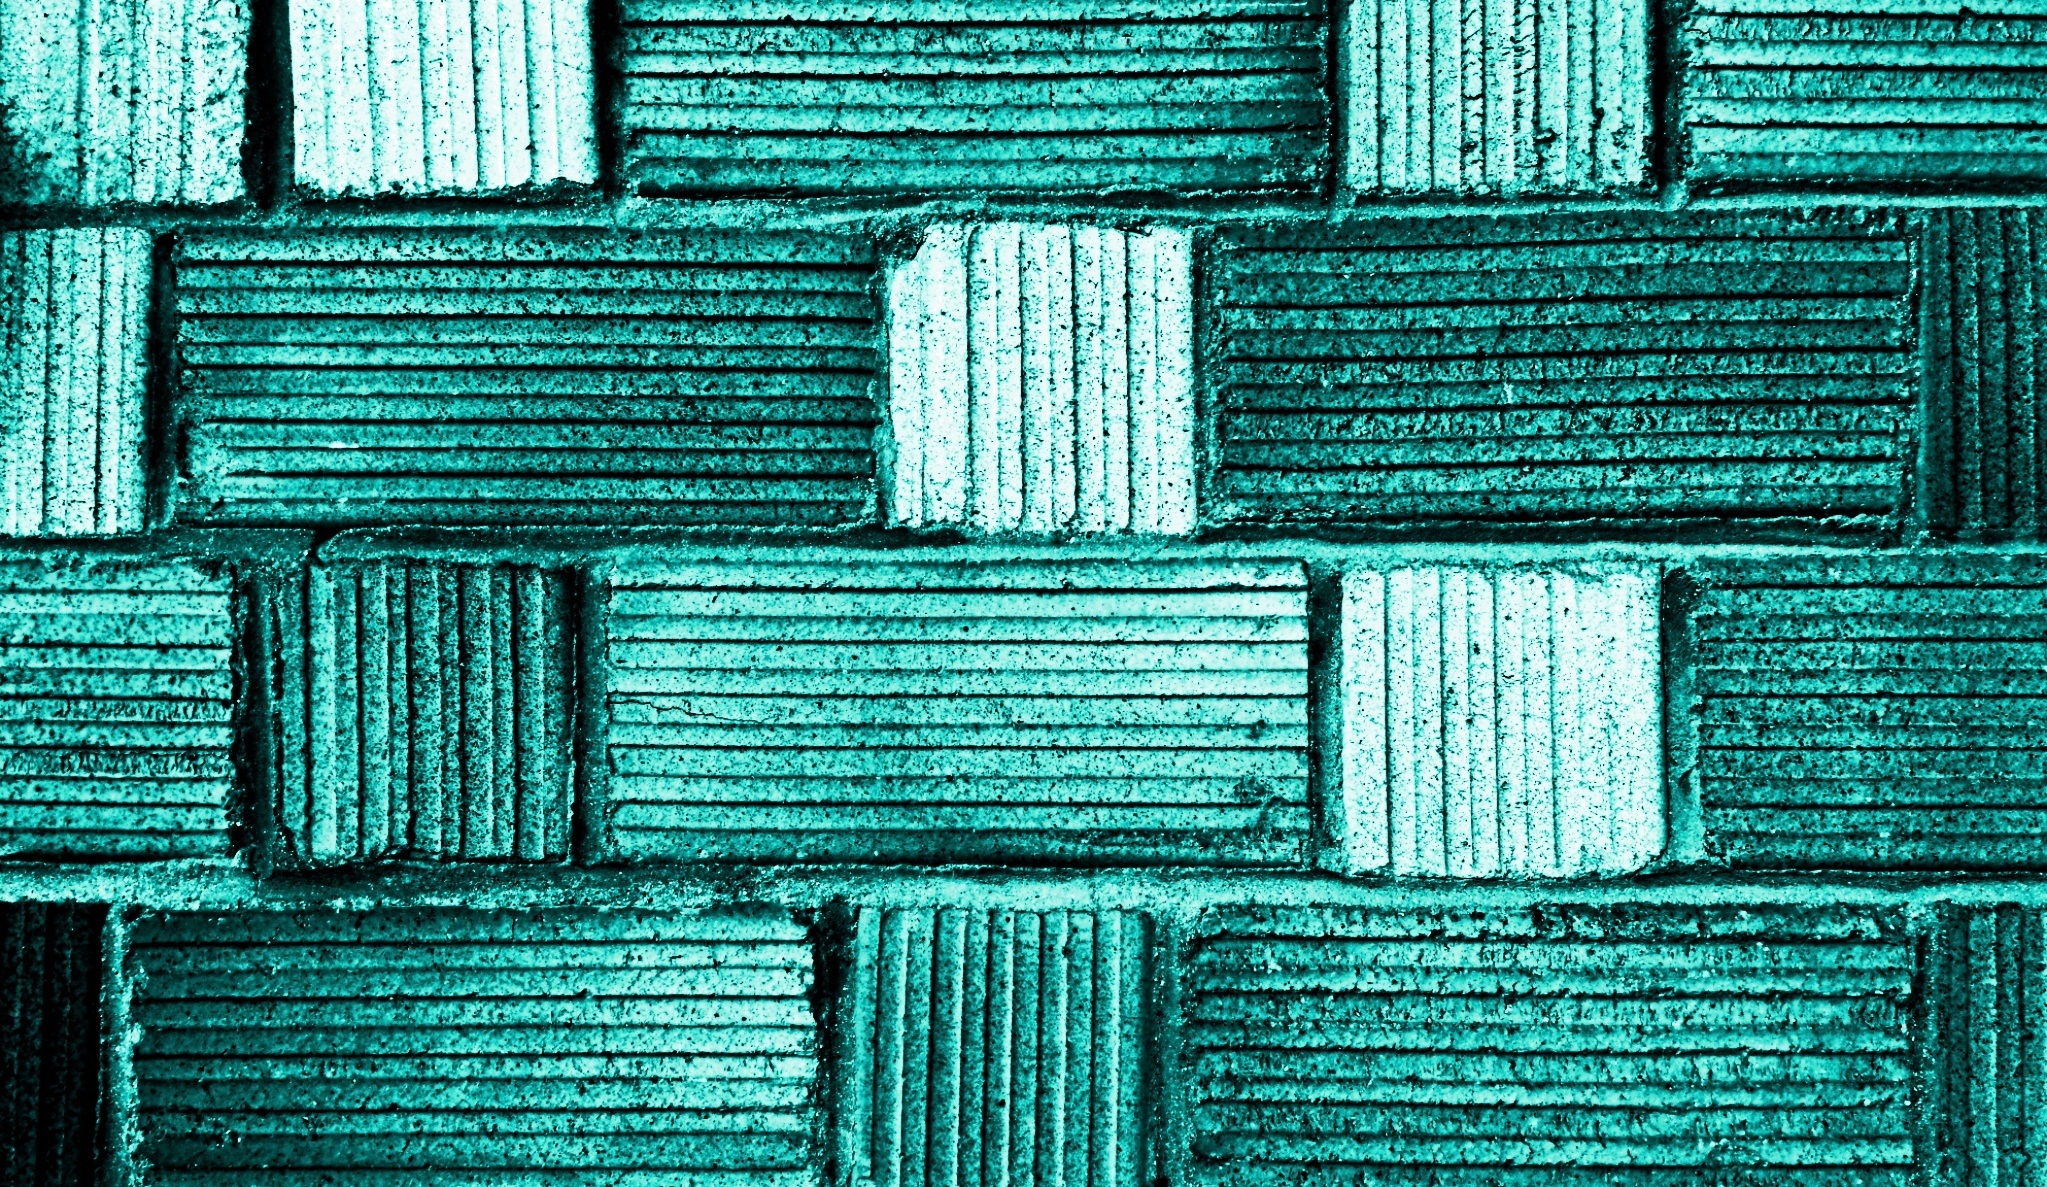
architecture, structure, vintage, retro, texture, floor, interior, old, wall, stone, decoration, construction, pattern, line, green, ceramic, square, tile, brick, decor, material, surface, bathroom, font, background, design, decorative, mosaic, style, backdrop, flooring